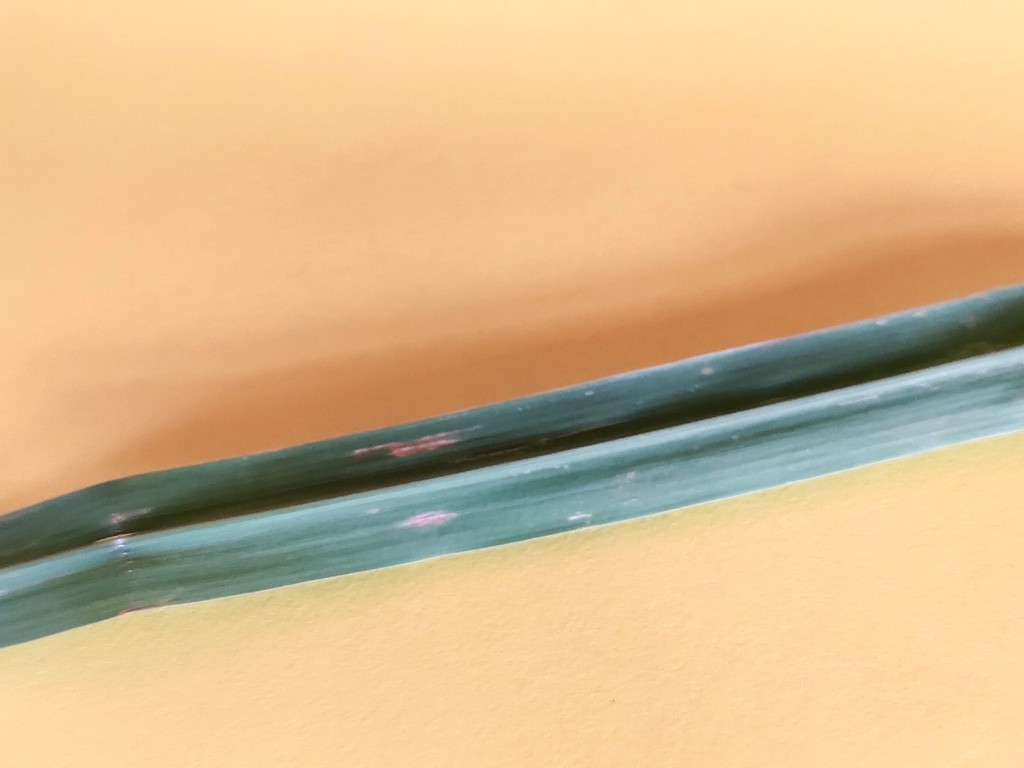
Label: Unhealthy